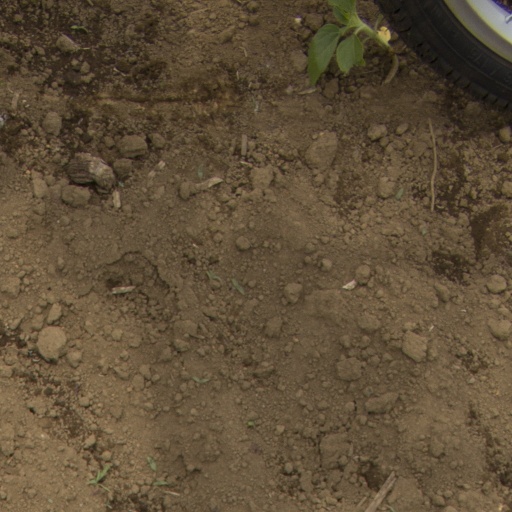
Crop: Jerusalem artichoke